Lucie Rie

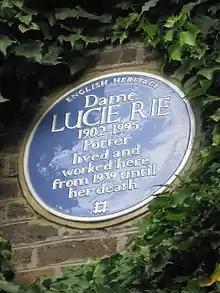
Blue plaque at her former home on 18 Albion Mews, Paddington, London

Rie stopped making pottery in 1990, when she suffered the first of a series of strokes. She died at home in London on 1 April 1995, aged 93.